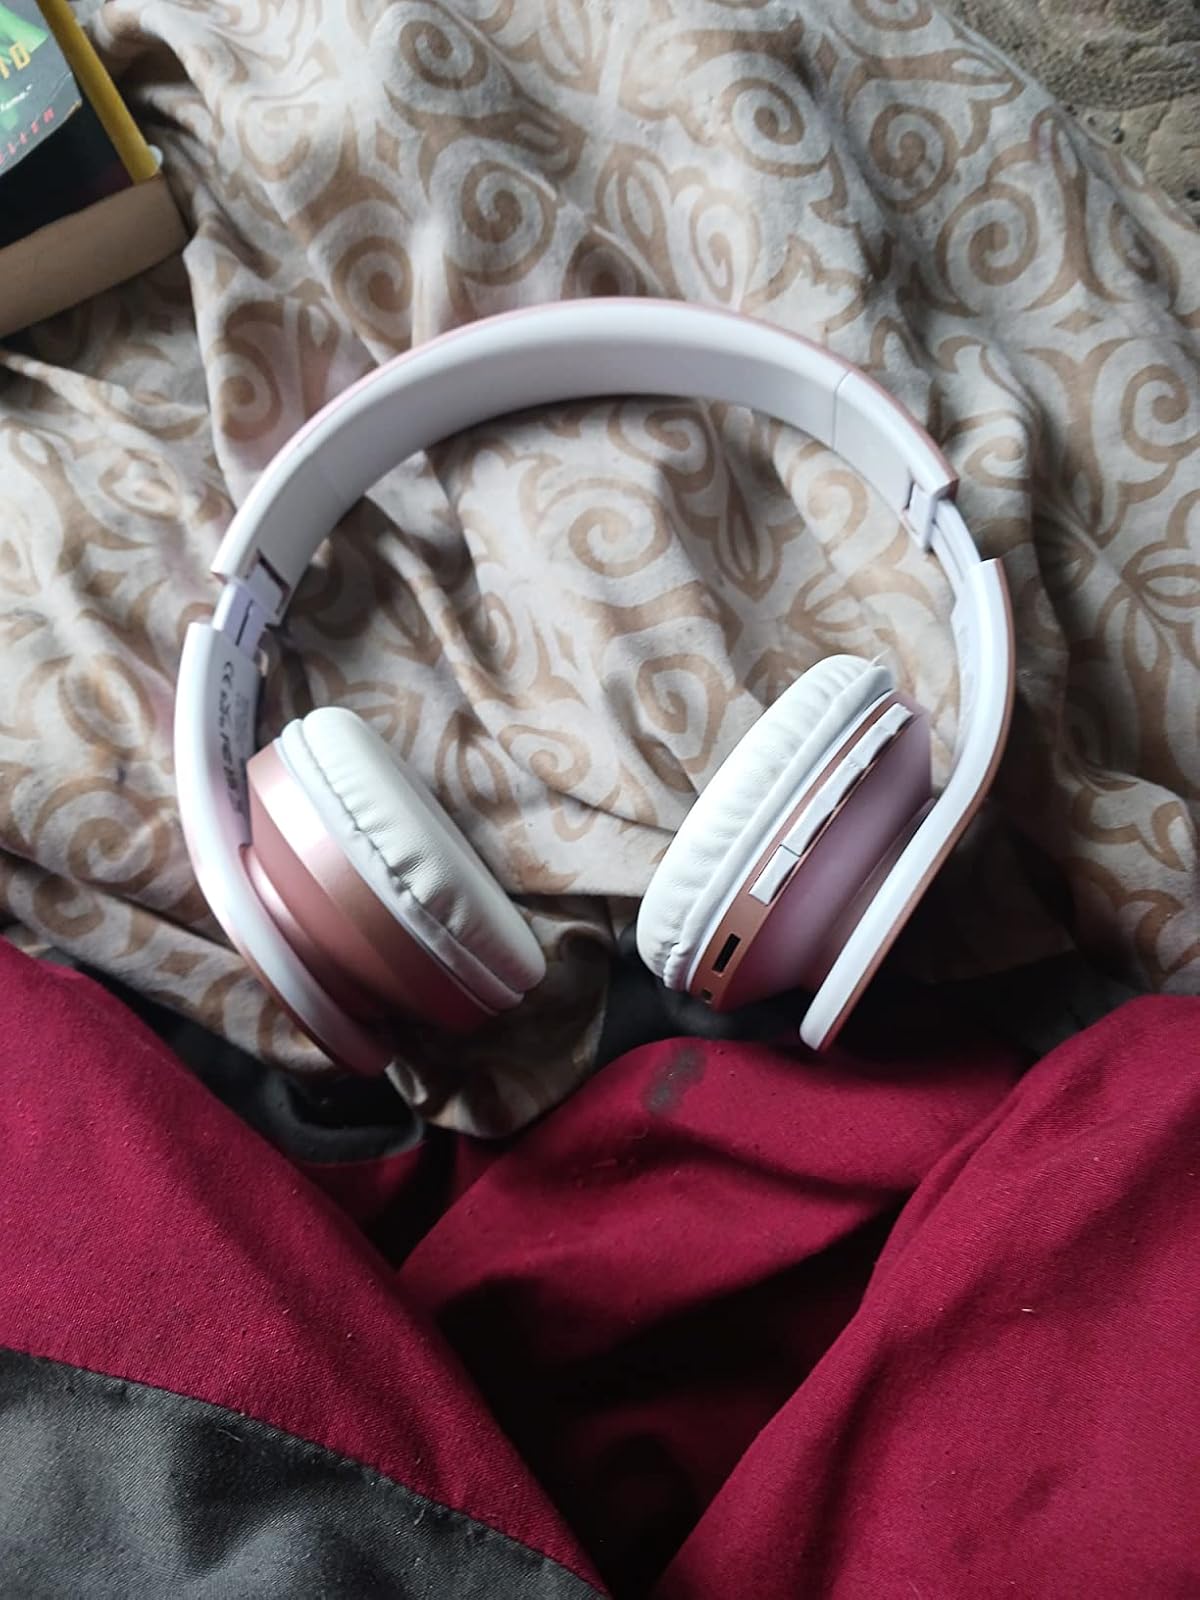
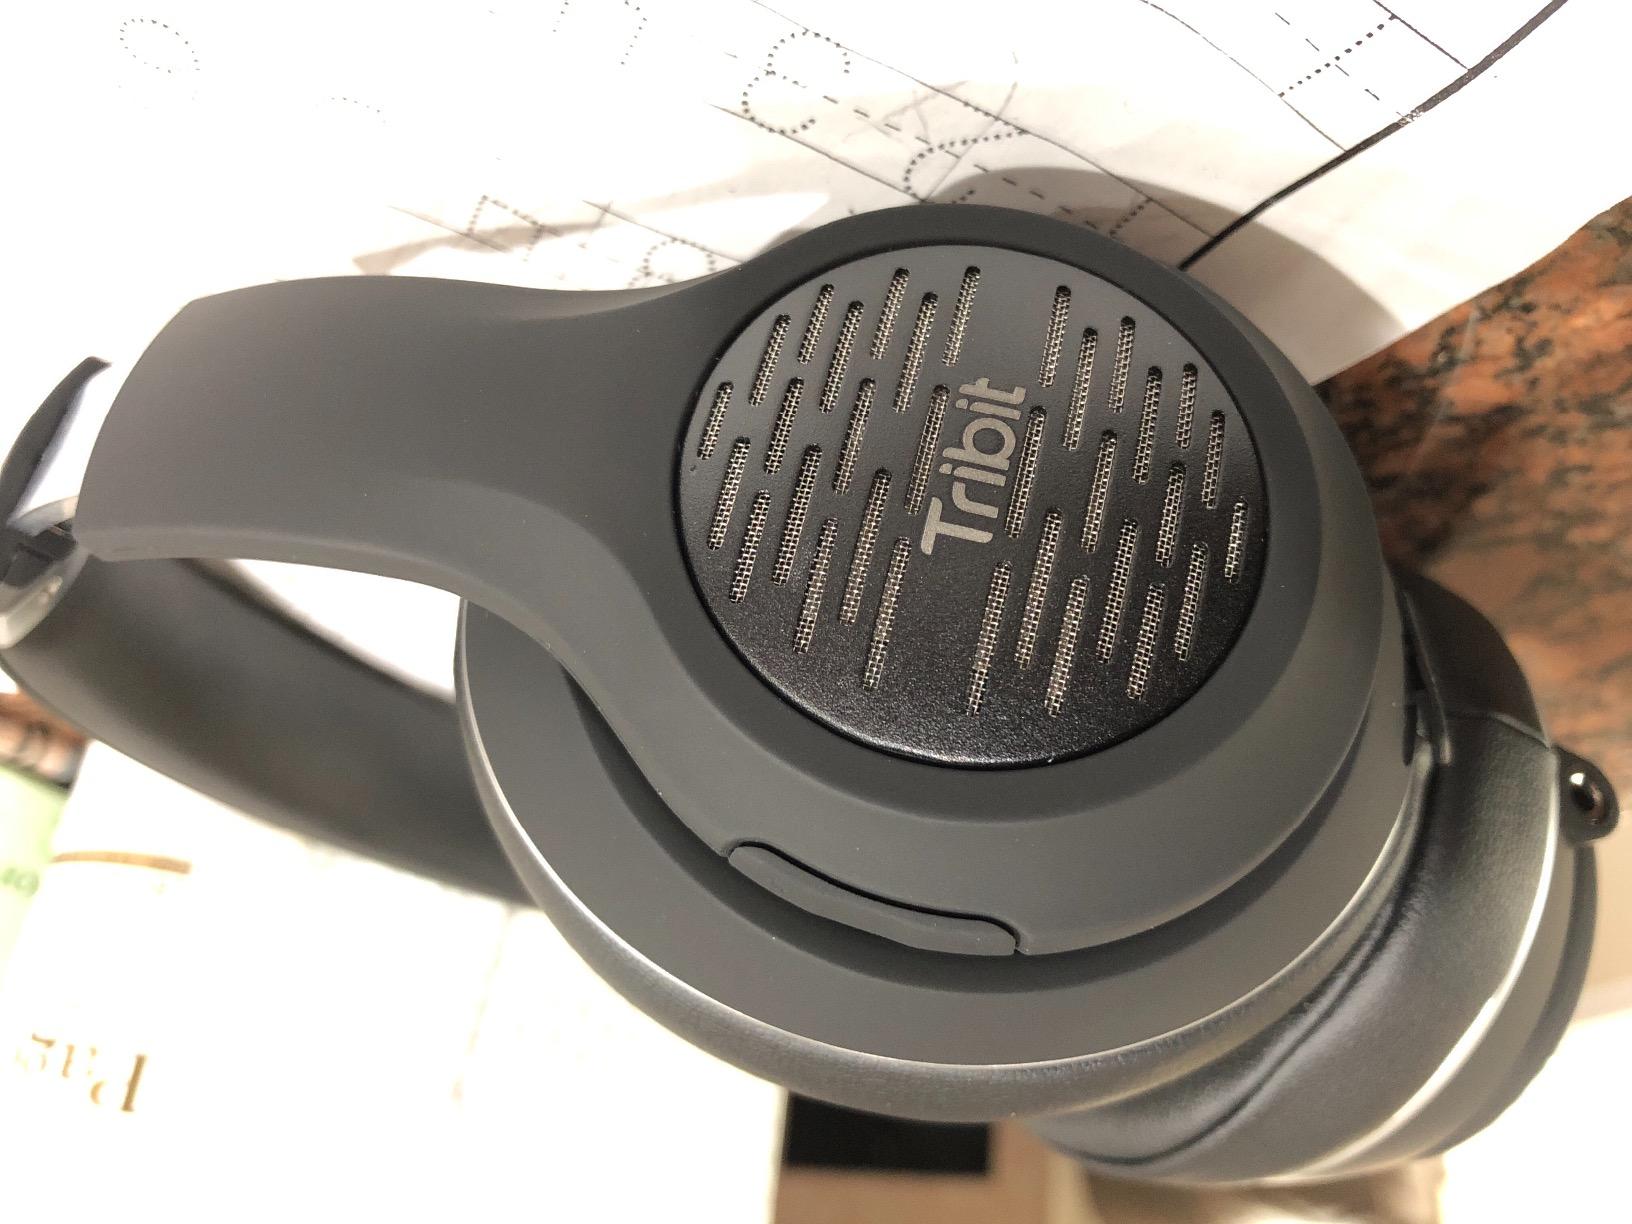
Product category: headphones
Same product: no